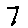
Label: 7